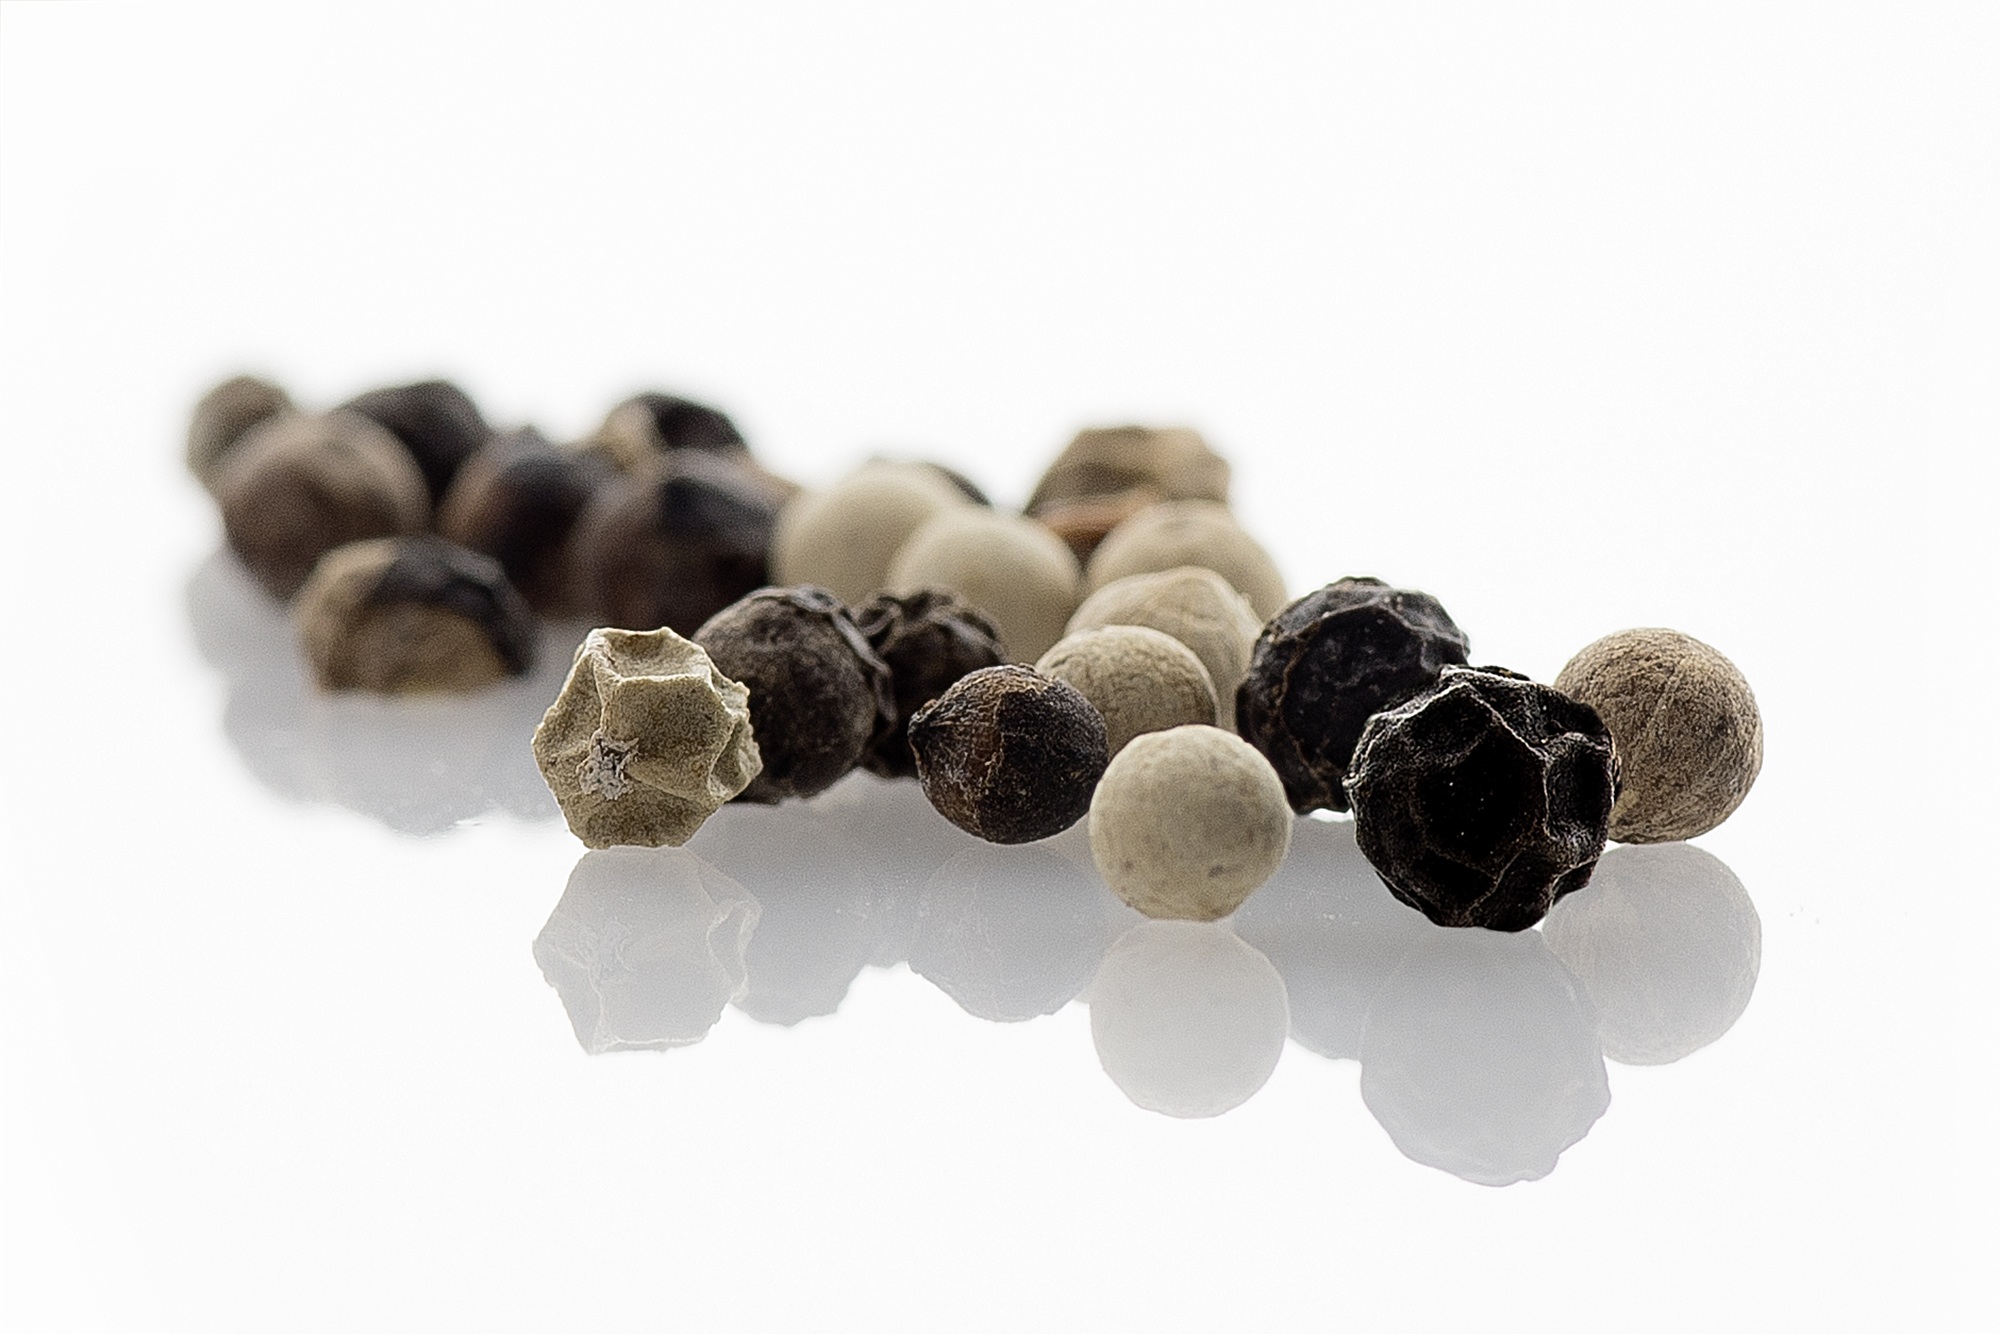
sharp, food, pepper, spice, produce, close, cook, grains, flavor, peppercorns, macro photo